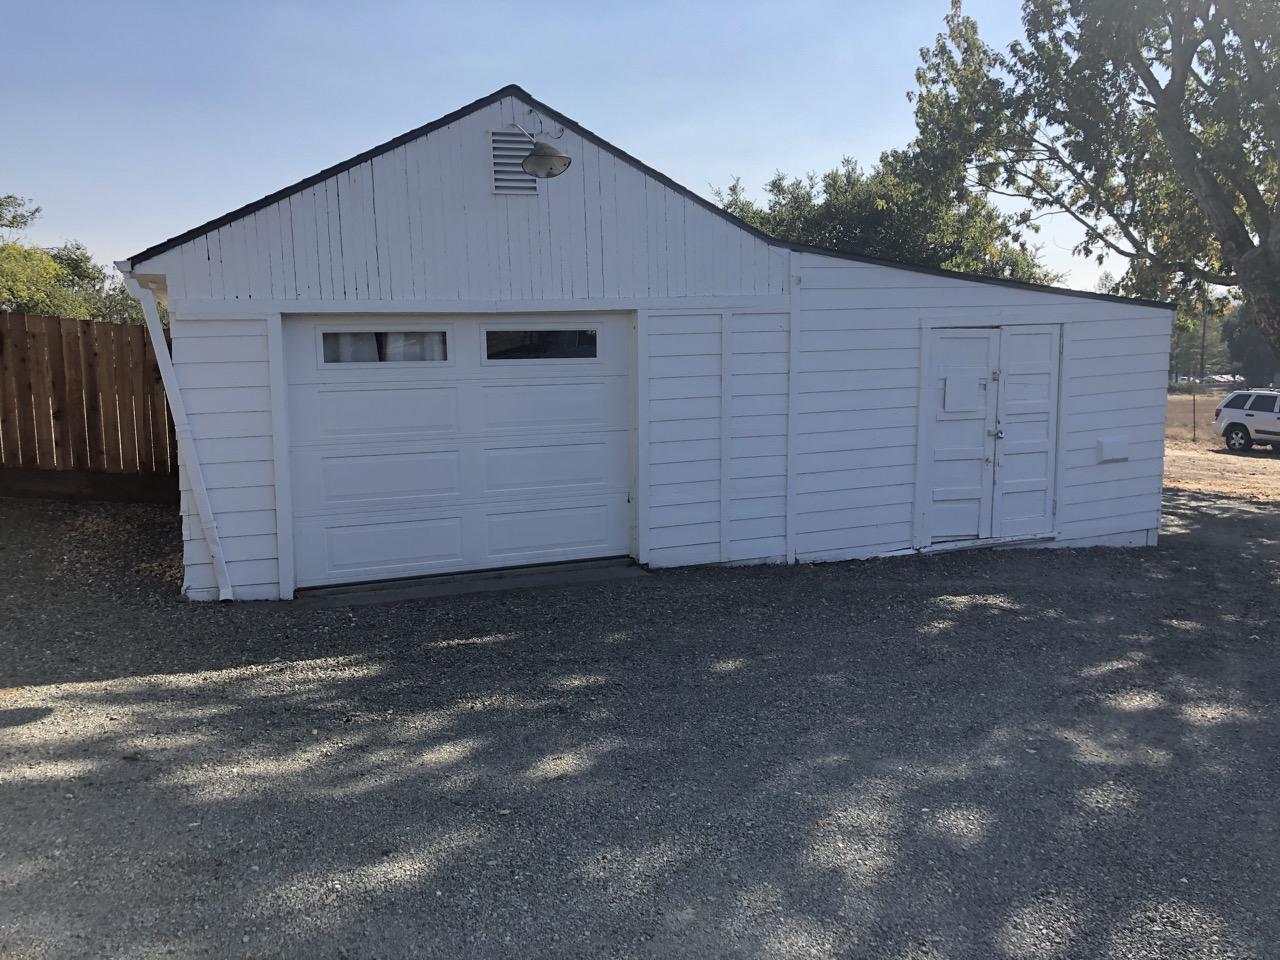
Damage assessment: no_damage